Emperor Wu of Han

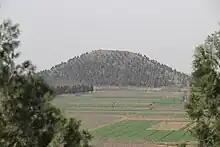
Wu of Han mausoleum at Maoling

Emperor Wu also made attempts to try to intimidate Xiongnu into submission, but even though peace negotiations were ongoing, Xiongnu never actually submitted to becoming a Han vassal during Emperor Wu's reign. In 103 BC, Chanyu Er surrounded Zhao Ponu and captured his entire army – the first major Xiongnu victory since Wei Qing and Huo Qubing nearly captured the chanyu in 119 BC. Following Han's victory over Dayuan in 102 BC, however, Xiongnu became concerned that Han could then concentrate against it, and made peace overtures. Peace negotiations failed when the Han deputy ambassador Zhang Sheng (张胜) was discovered to have conspired to assassinate Chanyu Qiedihou (且鞮侯). The ambassador, the later-famed Su Wu, would be detained for two decades. In 99 BC, Emperor Wu commissioned another expedition force aimed at crushing Xiongnu, but both prongs of the expedition force failed. Li Guangli's force became trapped but was able to free itself and withdraw, while Li Ling, Li Guang's grandson, surrendered at the end after being surrounded by Xiongnu forces. One year later, receiving a report that Li Ling was training Xiongnu soldiers, Emperor Wu had Li's clan executed.